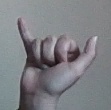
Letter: ya